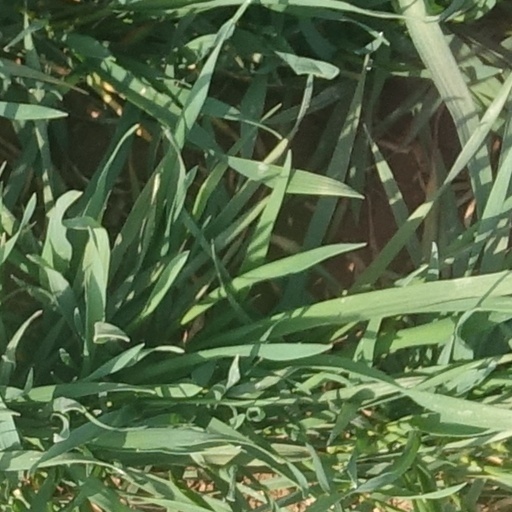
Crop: wheat